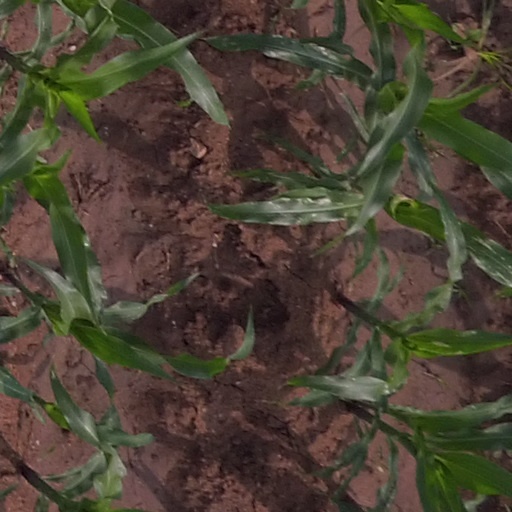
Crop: maize; corn